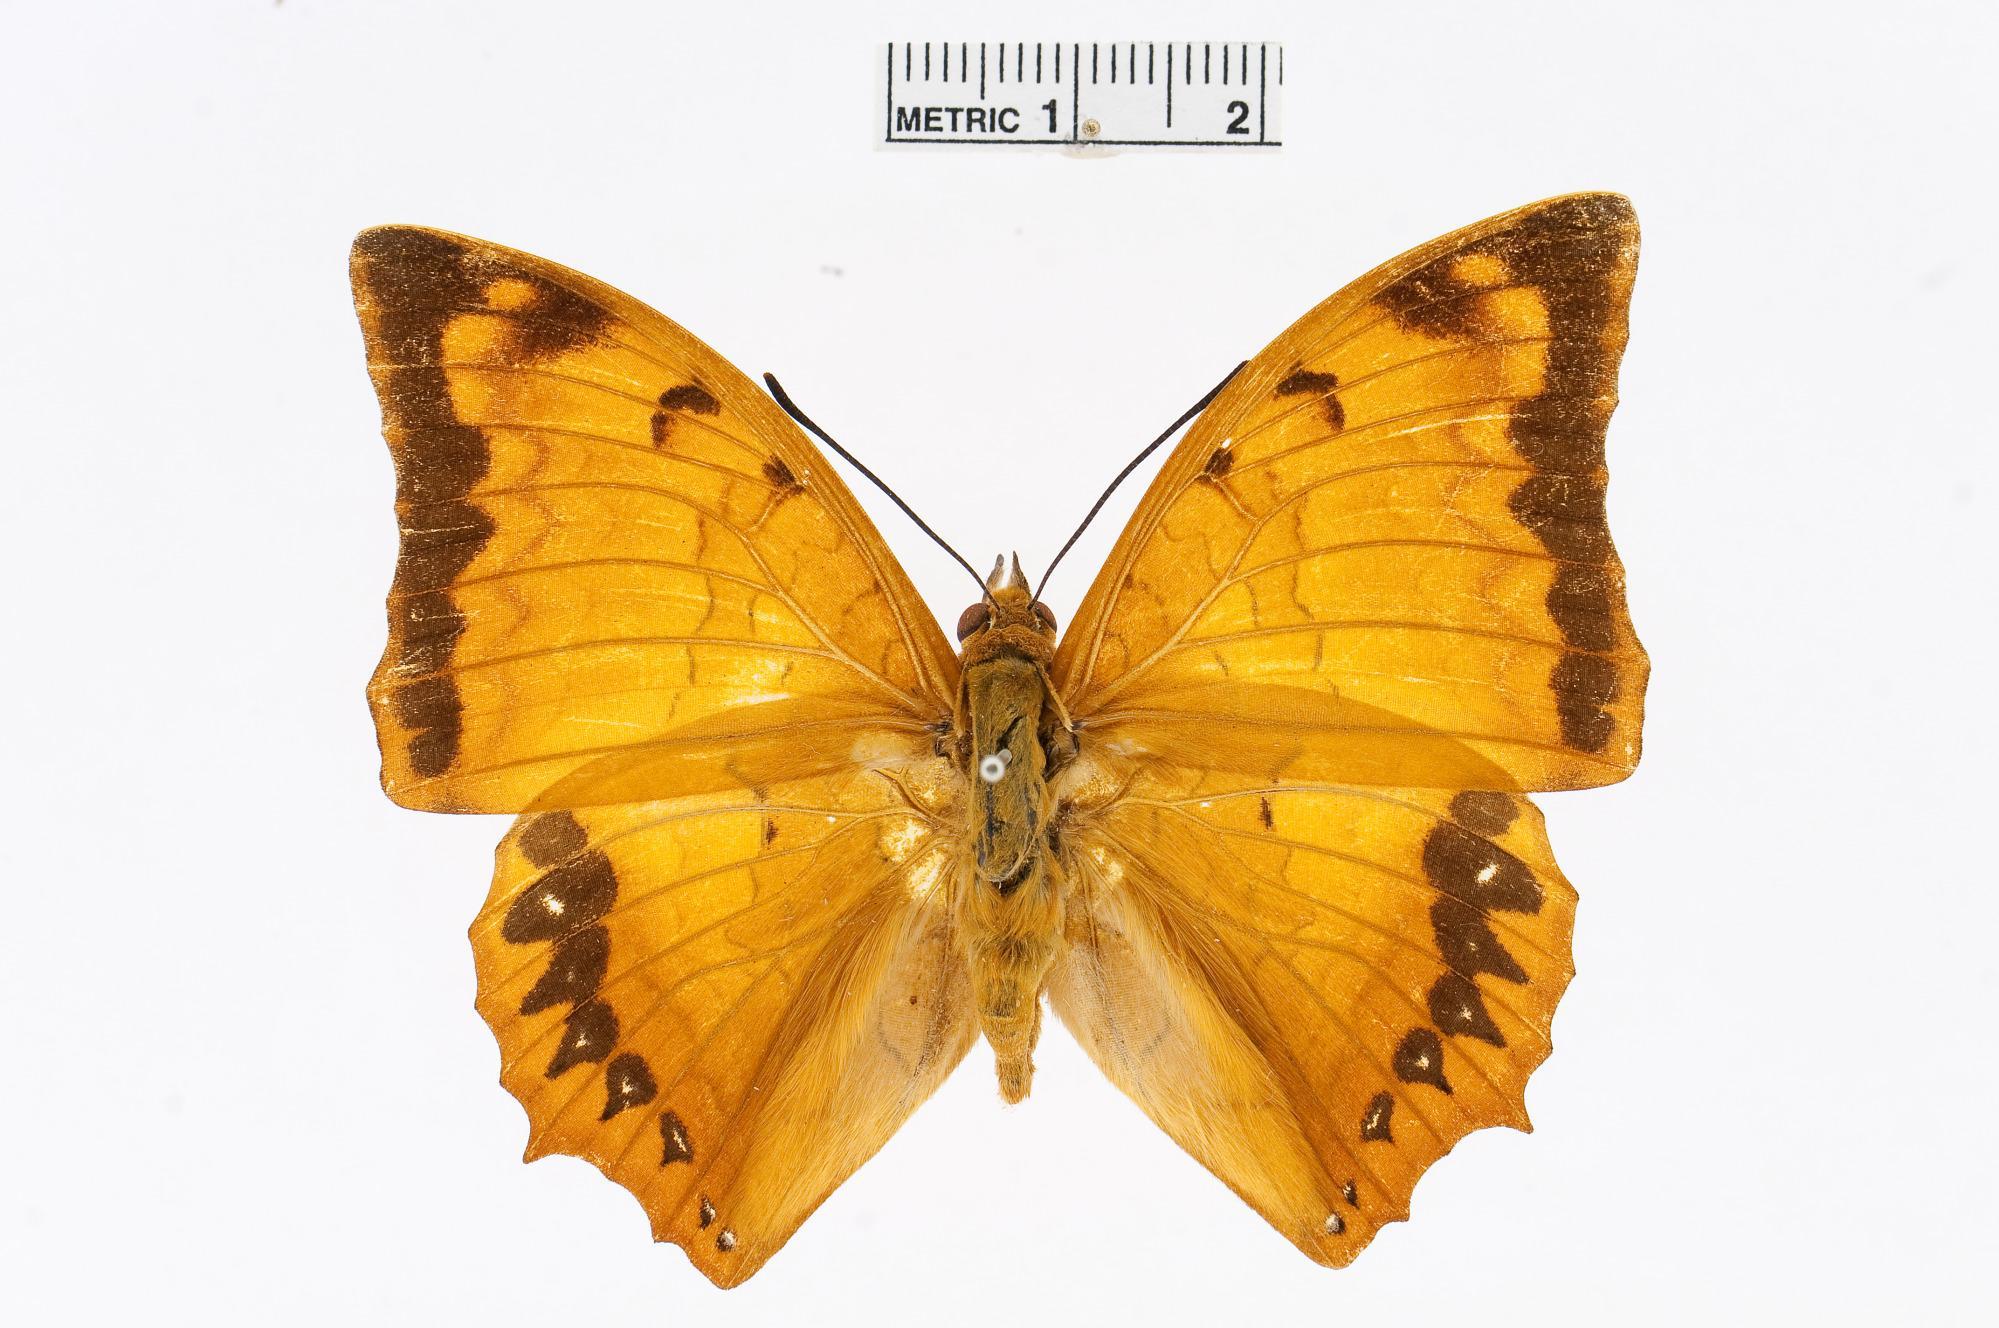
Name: Charaxes marmax
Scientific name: Charaxes marmax Westwood, 1847
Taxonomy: Animalia, Arthropoda, Insecta, Lepidoptera, Nymphalidae, Charaxinae